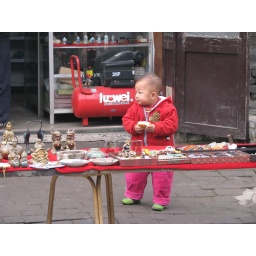
happy boy in pingyao - I loved his pink pants...